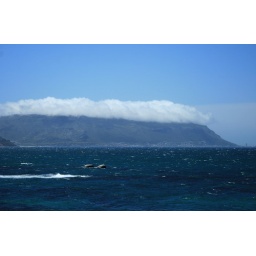
the tablecloth over table mountain